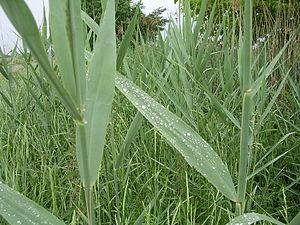
Roseau du bord de Saône
L'ordre cistercien est un ordre monastique de droit pontifical.